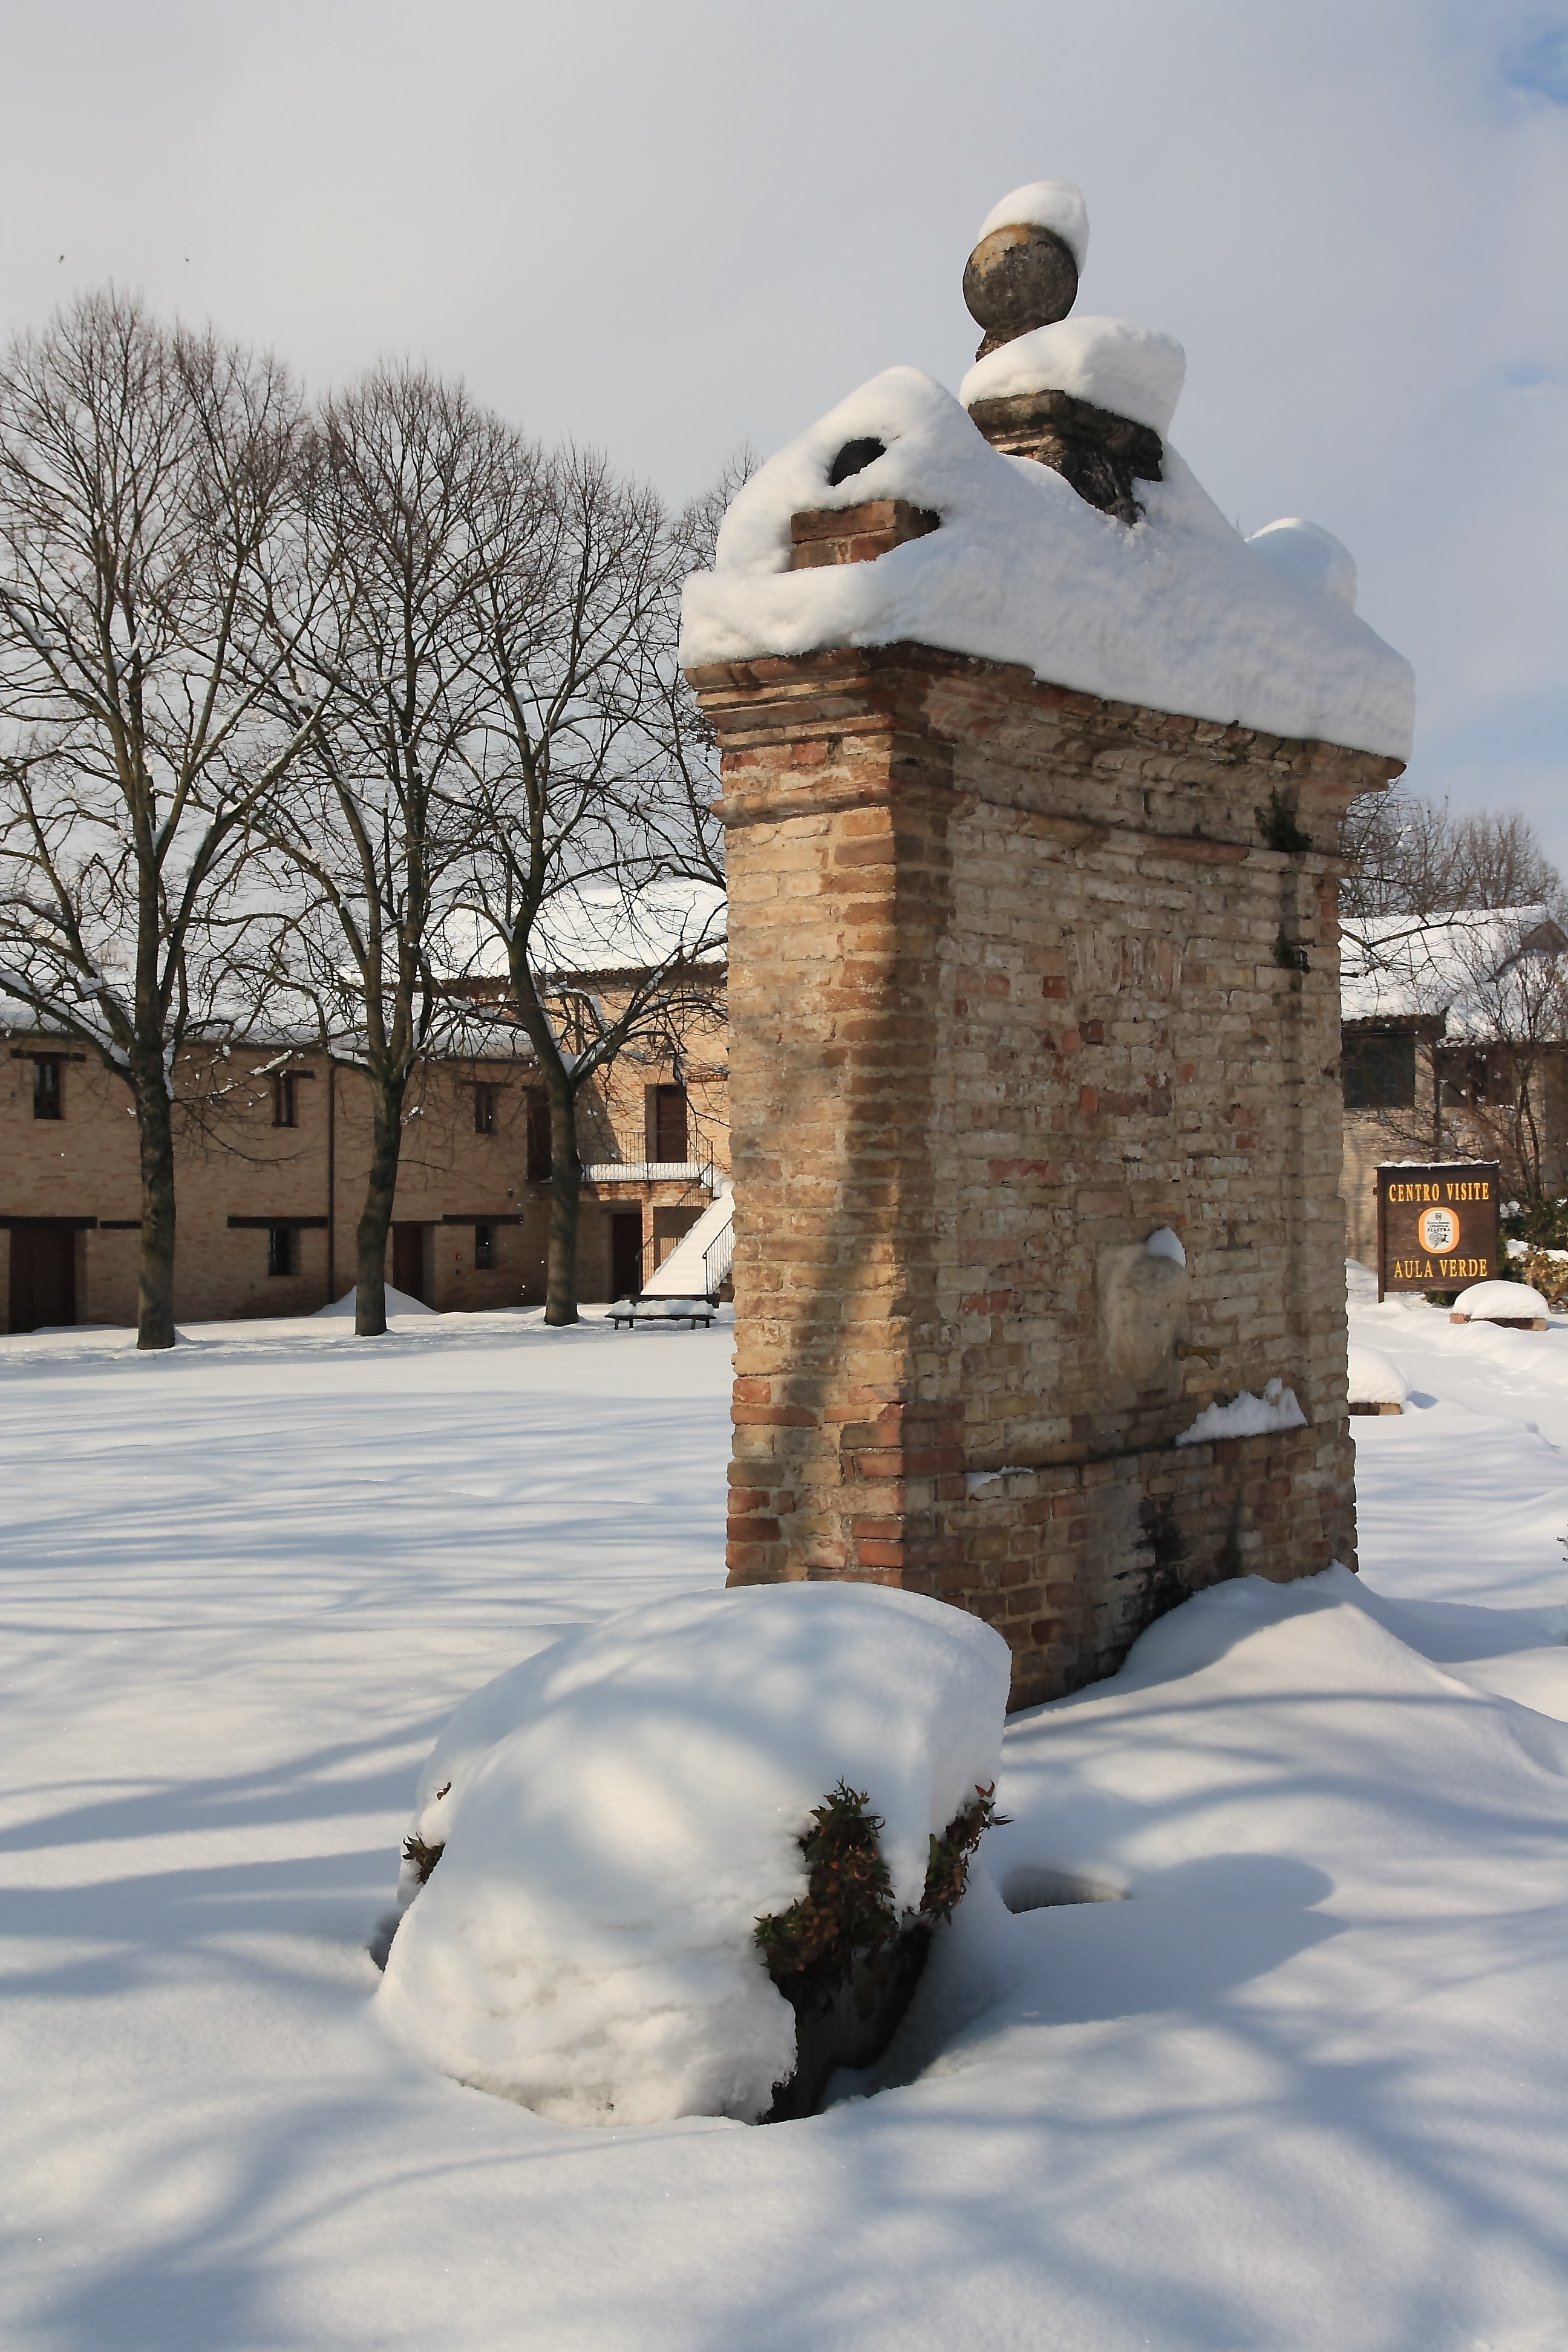
snow, winter, weather, season, sculpture, snowman, fontana, freezing